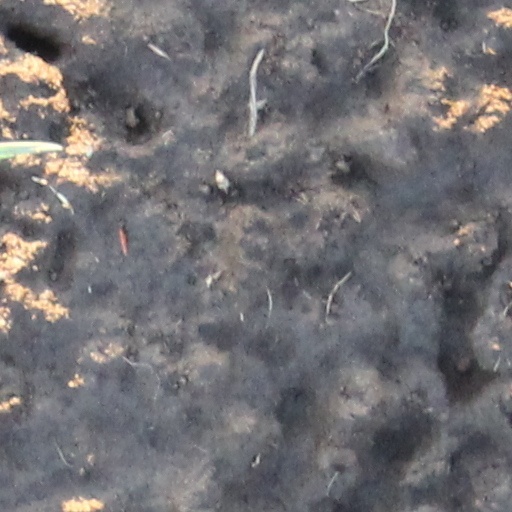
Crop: wheat